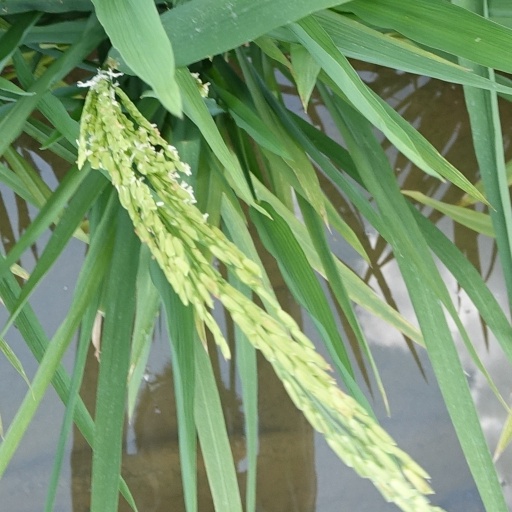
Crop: rice